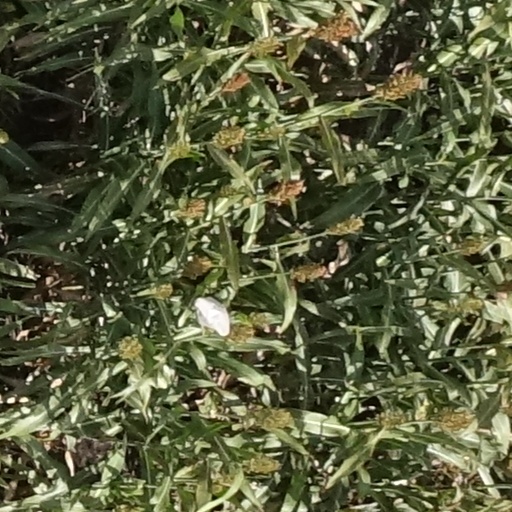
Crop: sorghum